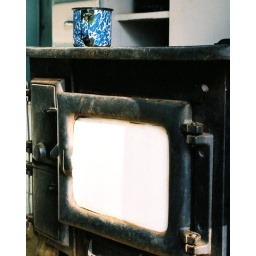
This is a little kitchen set up in the back of an old-fashioned wooden wagon